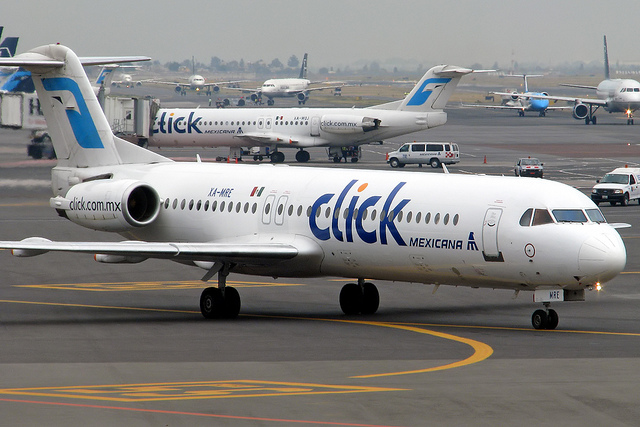
user: Given an image and a question. Answer the question in a short answer. Question: What company does this plane belong to? Short Answer:
assistant: click